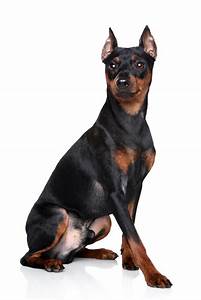
Label: dog